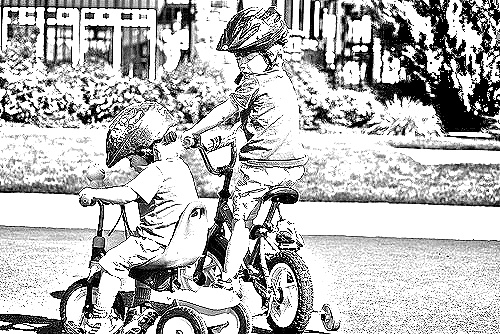
Portrait style: Sketch Portrait